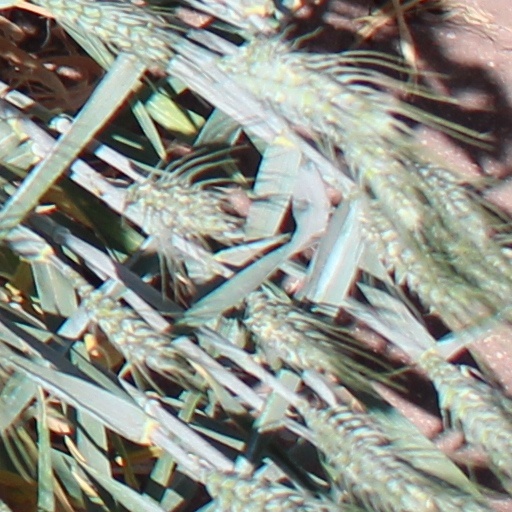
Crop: wheat